Andrew Strauss

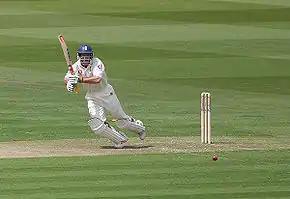
Strauss batting against Bangladesh at Lord's

The runners-up in the Champions Trophy took October off before beginning a tour of Africa in November. Their first port of call was Zimbabwe, visiting for the first time since the 2003 World Cup political concerns and despite being minnows Strauss could not muster even a half century in the 4–0 series win. In the final match, Strauss was called on to bowl a single over, conceding three runs. England then moved to Strauss' native South Africa for a five Test series taking them into the new year. His homecoming was an explosive one as he caught captain Graeme Smith off the second ball and went on to score his first away century with 126 before scoring over half of the team's second innings score as he steered them towards victory, again falling short of twin hundreds with 94 not out; still he became only the seventh Test player to record a century on his home and away debut. Despite missing out on this accolade he did record back to back centuries, in the Boxing Day Test he top scored in the first innings with only 25 as it seemed England were set for defeat, Strauss and Trescothick bolstered the side with an opening partnership stand of 273, top scoring with 136 to help England push for victory though it would end in a draw. In the losing, third Test Strauss not only top scored in the first innings with 45, he also became the fourth fastest Englishman to reach 1,000 Test runs in 19 innings. After his third century of the tour in the fourth Test that helped secure the decisive victory Strauss ended with a pair of ducks in the fourth and fifth Test preventing England from extending the lead to 3–1. Despite the two zeroes, Strauss dominated the batsmen of the series making 656 runs over the five matches at an average of 72.88 and earned his first Man of The Series award. In the losing One Day series that followed Strauss failed to impress with the bat, never making more than 35. Nevertheless, his Test success drew the plaudits of, among others, future Australian rival Justin Langer.